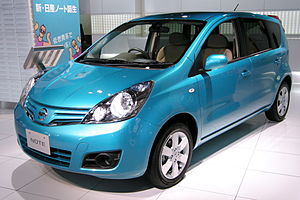
Nissan Note / Facelift i 2009
Nissan Note, japansk model (2009−; andre sidespejle, stødfangere og kølergrill)
Nissan Note er en kompakt MPV fra den japanske bilfabrikant Nissan Motor, som er blevet udviklet i samarbejde med Renault. Efter konceptbilen Nissan Tone blev præsenteret på Paris Motor Show i 2004, blev den serieproducerede udgave introduceret i 2005 i Japan og i marts 2006 i Europa under betegnelsen Note.